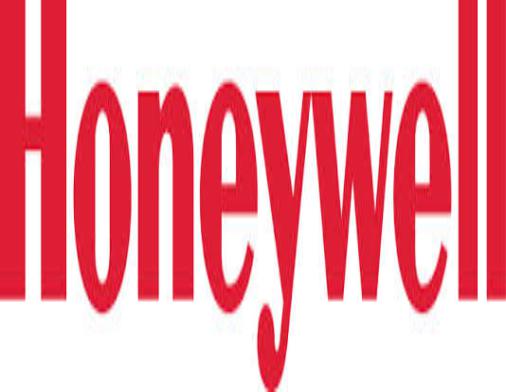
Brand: Honeywell
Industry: Necessities